Land

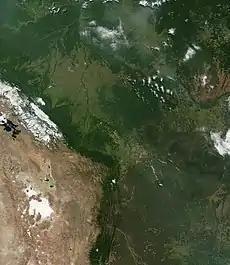
The Andes create a rain shadow, separating the wet Amazon basin from the dry Altiplano.

Terrain refers to an area of land and its features. Terrain affects travel, mapmaking, ecosystems, and surface water flow and distribution. Over a large area, it can influence climate and weather patterns. The terrain of a region largely determines its suitability for human settlement: flatter alluvial plains tend to have better farming soils than steeper, rockier uplands.